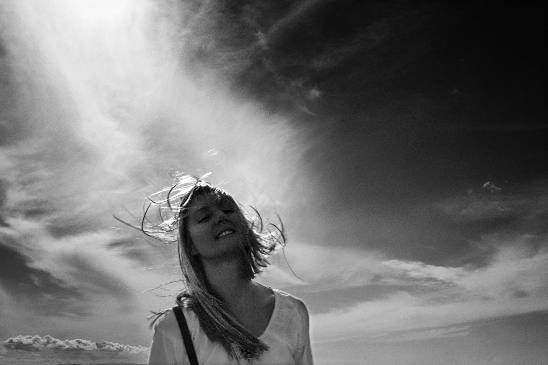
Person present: Yes